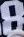
Number: 8